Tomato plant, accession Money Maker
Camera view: horizontal (90 deg, fisheye); turntable rotation: 150 degrees
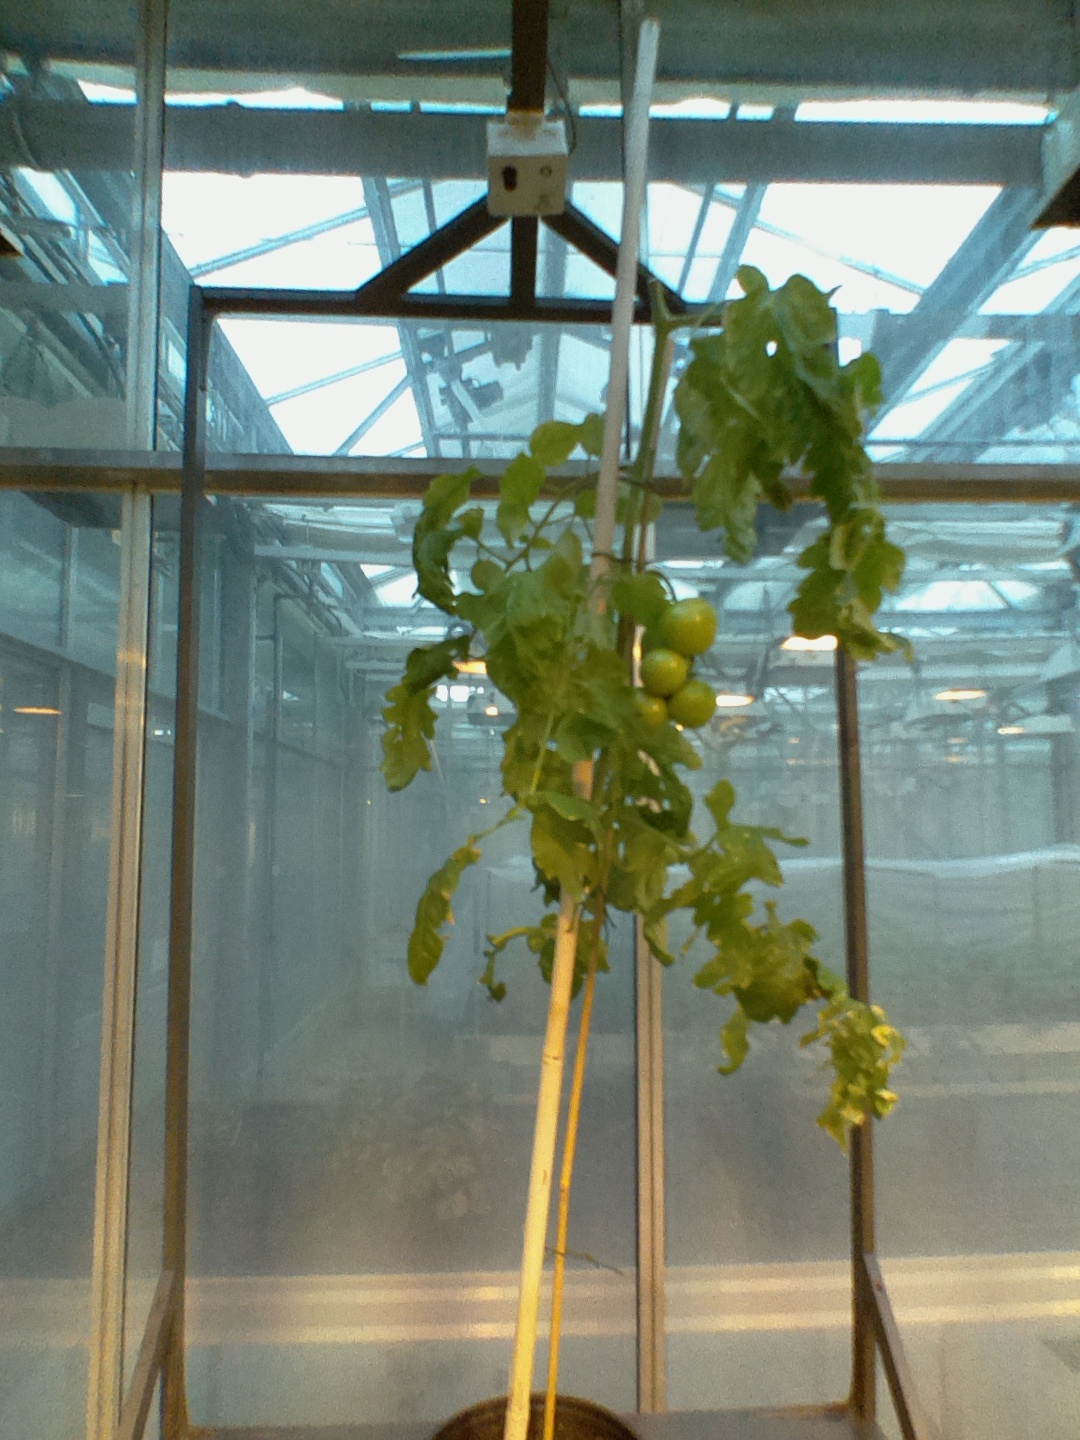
BBCH growth stage 78: 80% -90% of final fruit size